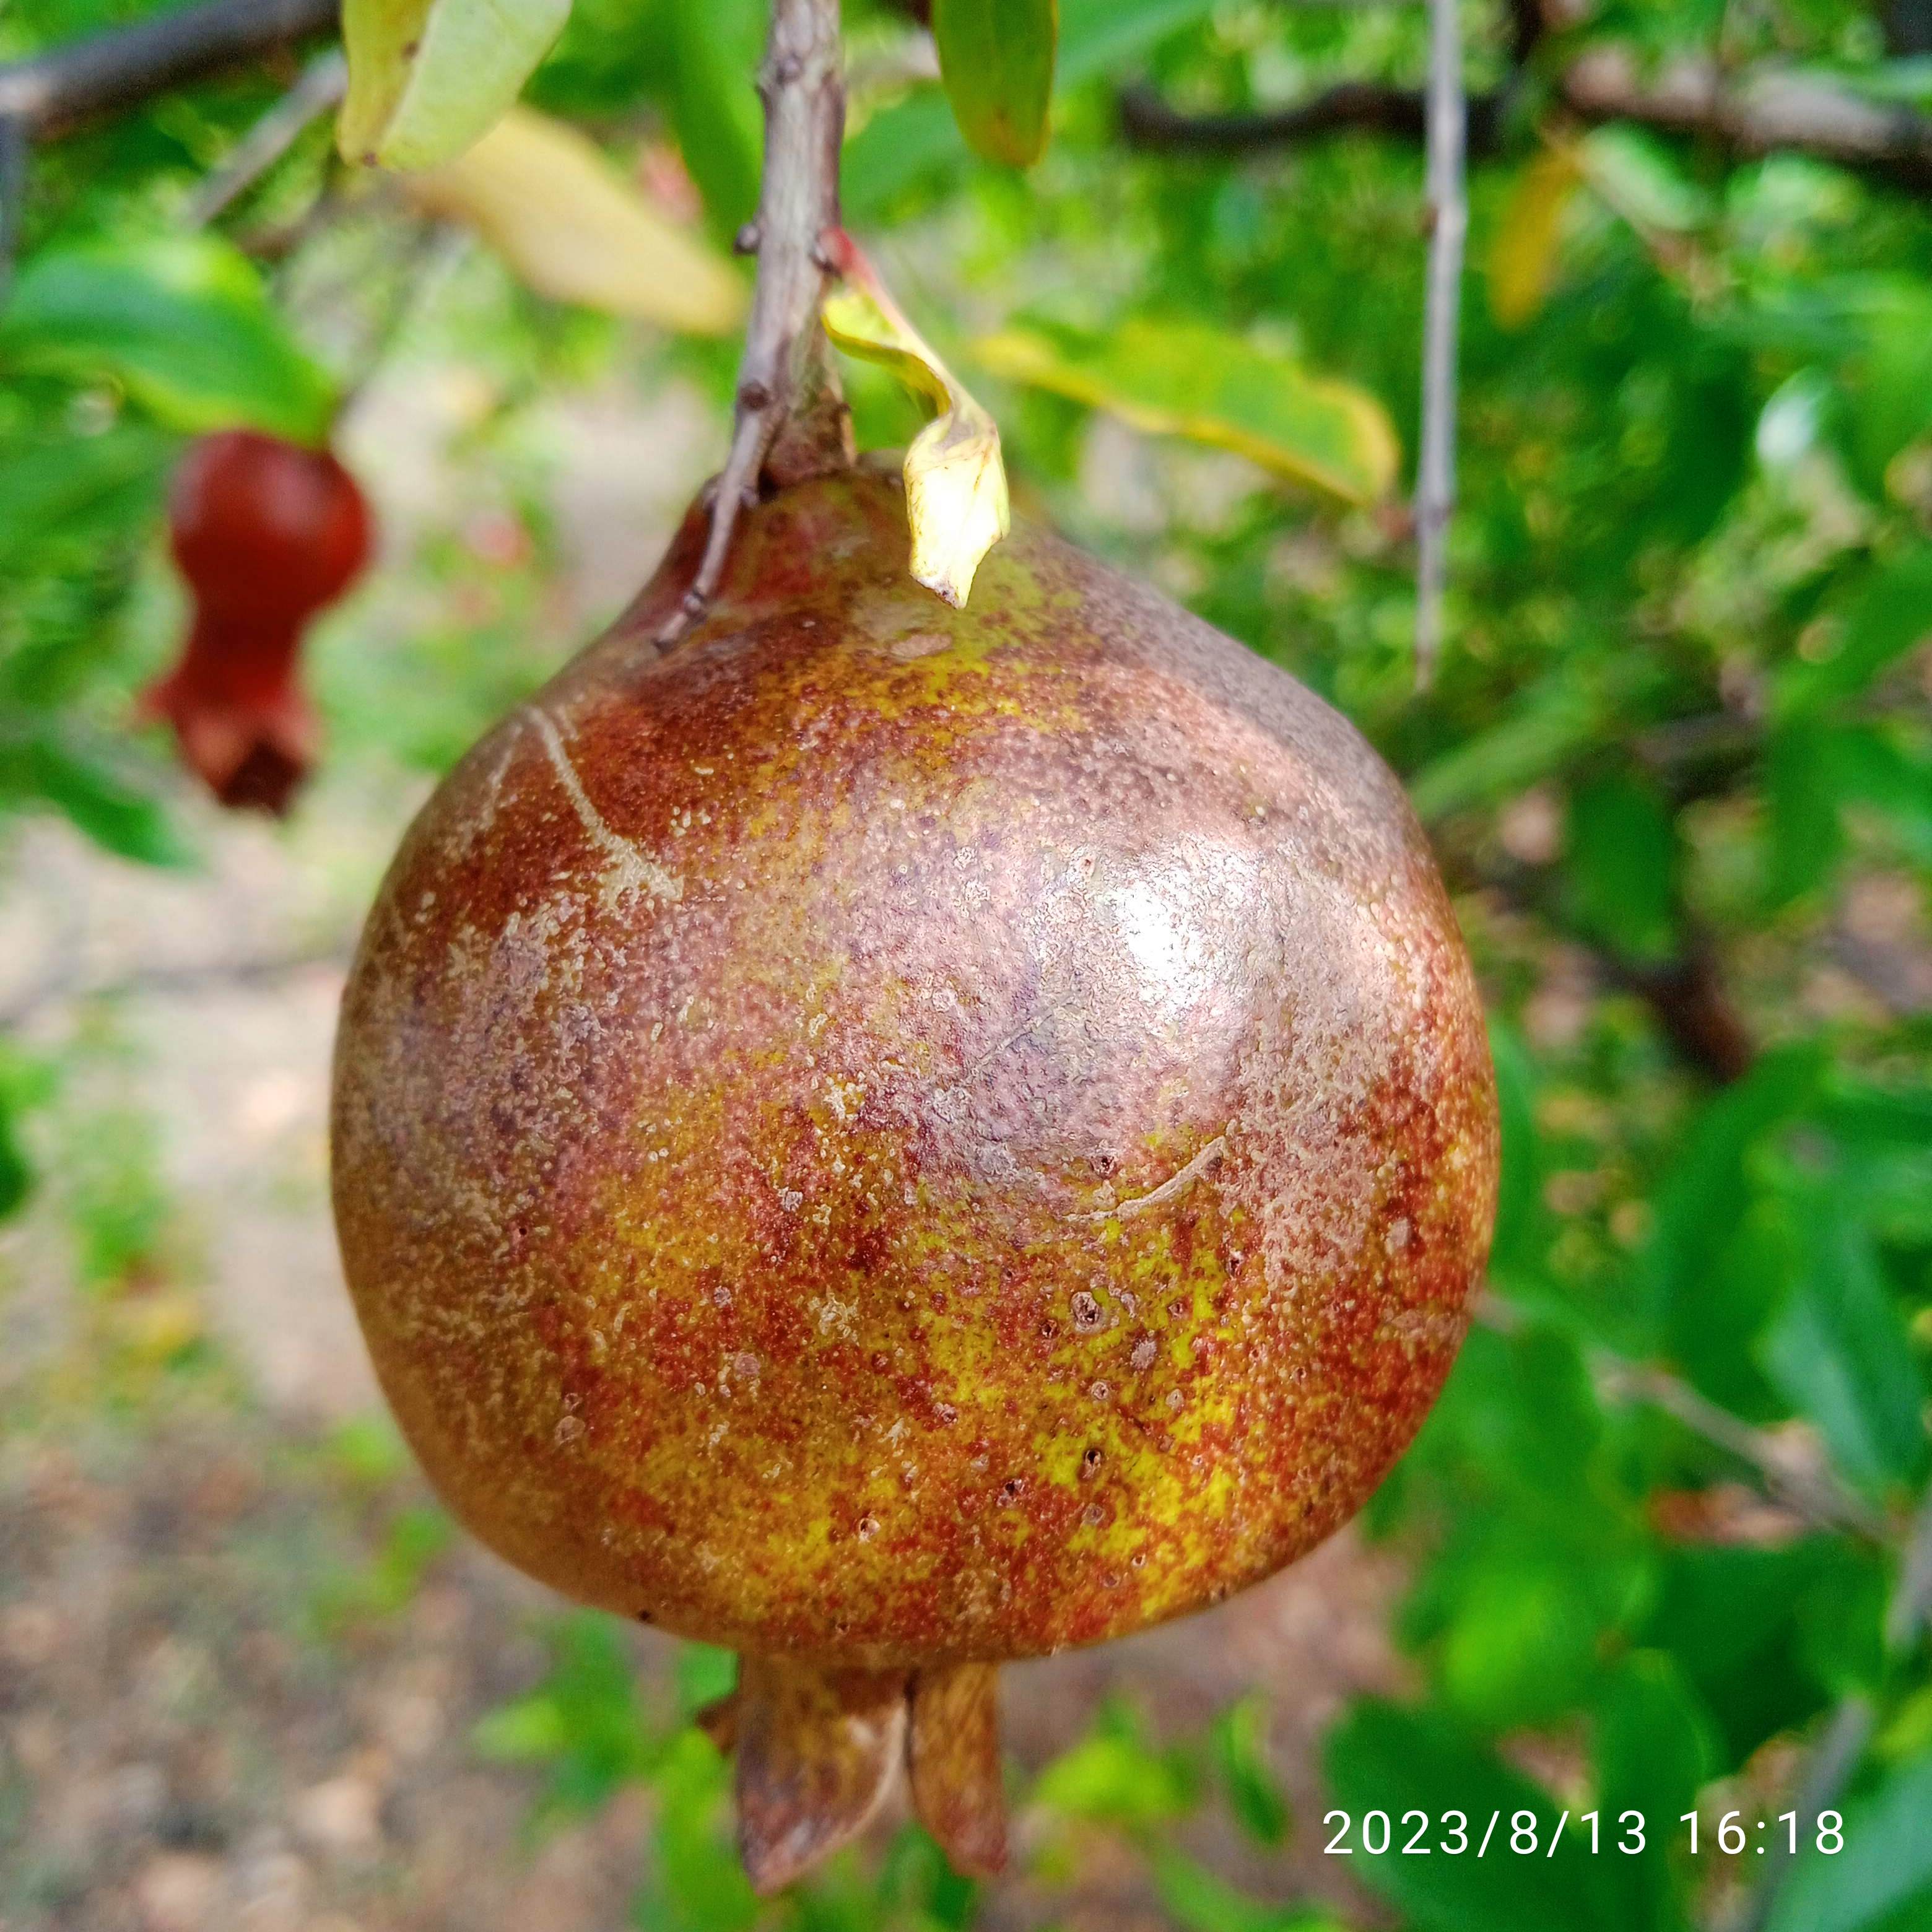
Label: Cercospora